Secretariat of Intelligence

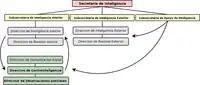
Simplified diagram of the Secretariat's structure

The President of Argentina is charged to assign the positions of Secretary and Undersecretary of Intelligence, but restrictions apply on the Secretary of Intelligence's authority to assign his or her own contracted staff to this organ.